Grupo Planeta

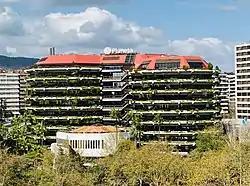
Former head office of Planeta in Barcelona

The company was founded as Editorial Planeta in 1949. was the founder of the company. Starting in 1952, the publishing group awards the Premio Planeta de Novela literary prize.